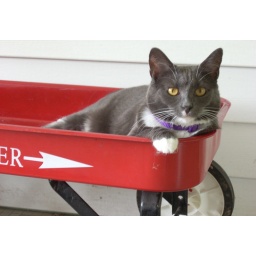
One of my cats sitting in my brother's little red wagon. No, she hates wagon rides.